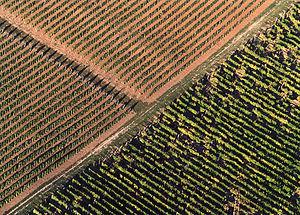
Tokaj-Hegyalja est une région viticole historique située dans le nord de la Hongrie. Hegyalja signifie « piémont » en hongrois, ce qui était le nom original de la région et Tokaj est la ville principale de celle-ci.
Le Tokaj ou Tokay est un vin hongrois ou slovaque – la frontière entre ces deux pays ayant été dessinée postérieurement au développement du vin de renommée et coupant cette grande région viticole de Tokaj-Hegyalja en deux. Ces vins dorés ont la particularité d’être vinifiés à partir de raisins, qui, grâce au Botrytis cinerea, un champignon qui se développe sur les grains et qui permet de donner ce que l'on appelle une « pourriture noble », mûrissent au-delà du stade de maturation habituel pour donner les fameux grains Aszú. Les Tokaj sont principalement connus pour la gamme de vins liquoreux haut de gamme, des vins issus de grains de raisin sur-mûris.